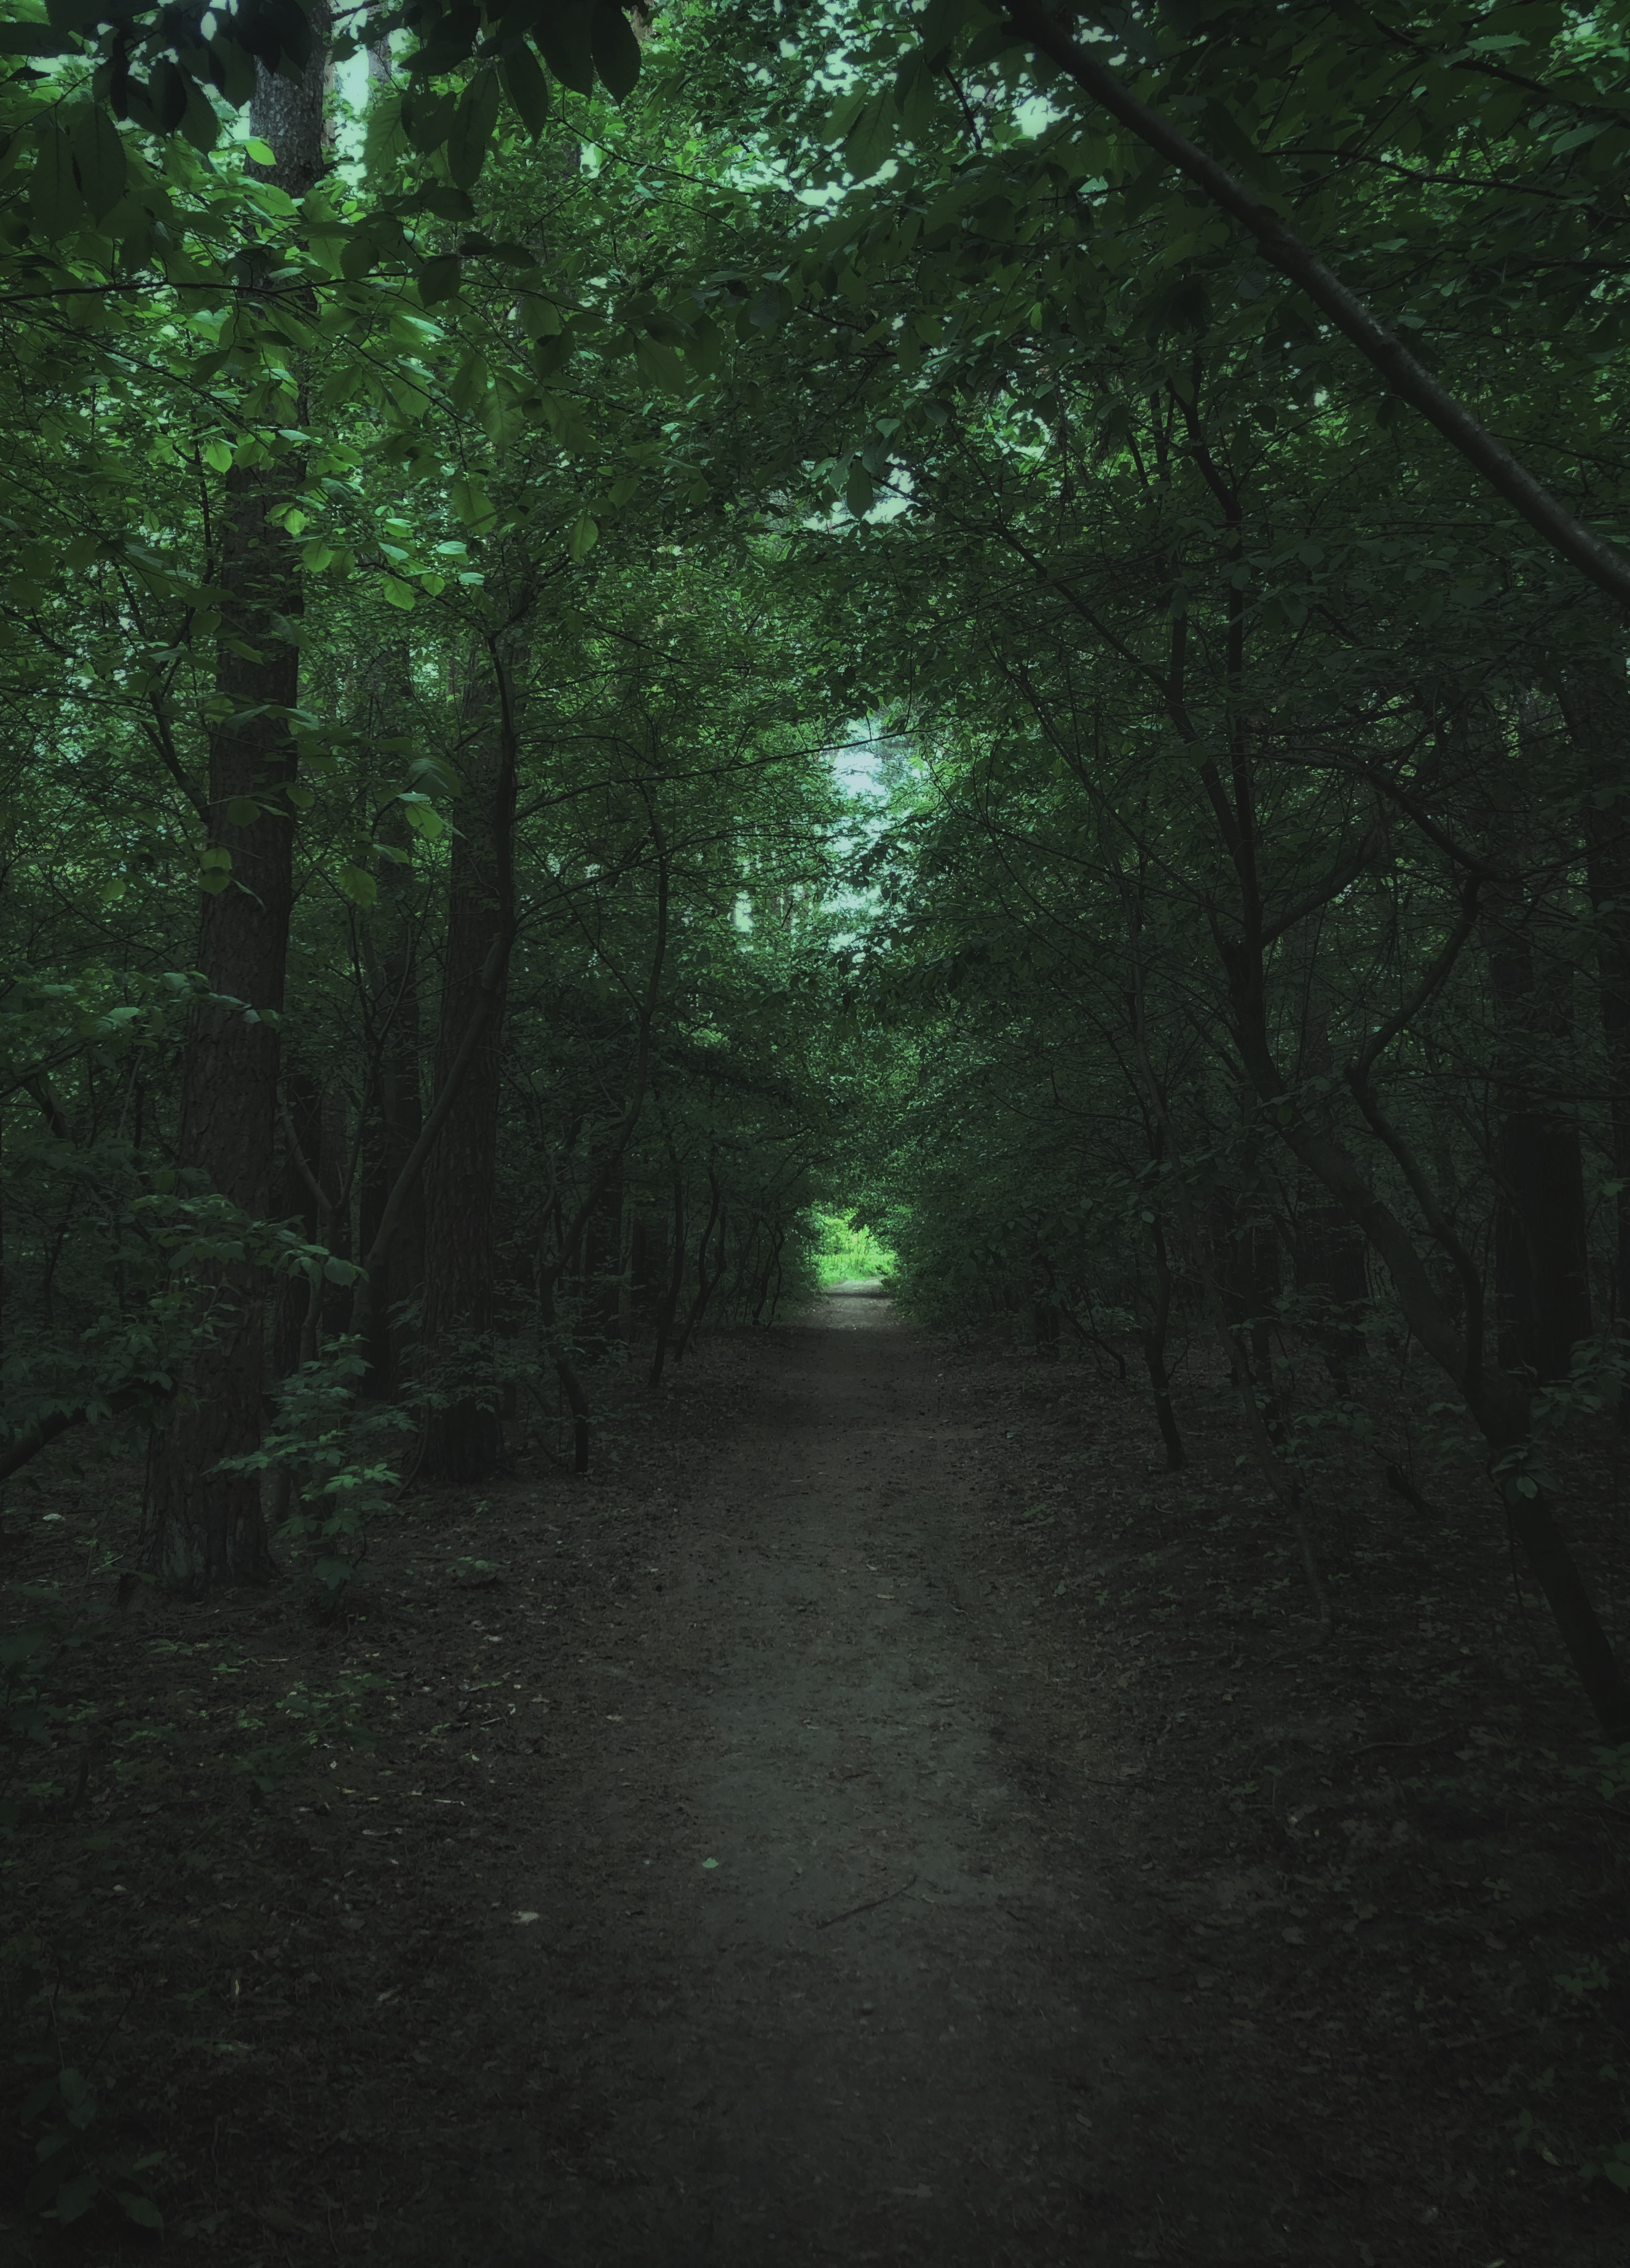
mobile, phone, mobile camera, forest, magic, green, plant, natural landscape, road surface, wood, terrestrial plant, tree, trunk, asphalt, Tints and shades, landscape, road, automotive lighting, grass, deciduous, temperate broadleaf and mixed forest, woodland, midnight, darkness, jungle, trail, old growth forest, spruce fir forest, tropical and subtropical coniferous forests, Northern hardwood forest, wildlife, lane, grove, temperate coniferous forest, dirt road, rainforest, valdivian temperate rain forest, evening, art, night, path, shade, riparian forest